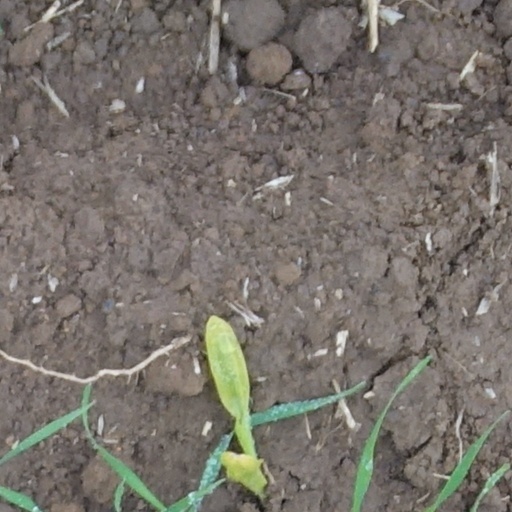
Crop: wheat